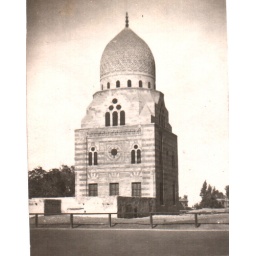
Adli Mosque. Played football on hard sand ground in foreground. 1936.